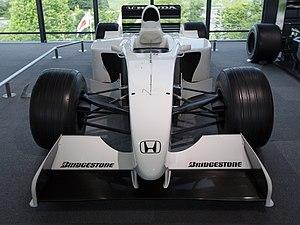
La Honda RA099 est un prototype de monoplace de Formule 1 conçu, fin 1998, par l'ingénieur Harvey Postlethwaite et construit par Dallara pour préparer la venue de Honda Racing Developments en championnat du monde de Formule 1 en 2000. Elle est testée par le Néerlandais Jos Verstappen qui aurait dû être rejoint par le Finlandais Mika Salo. La RA099 est propulsée par un moteur V10 Mugen-Honda et équipée de pneumatiques Bridgestone.